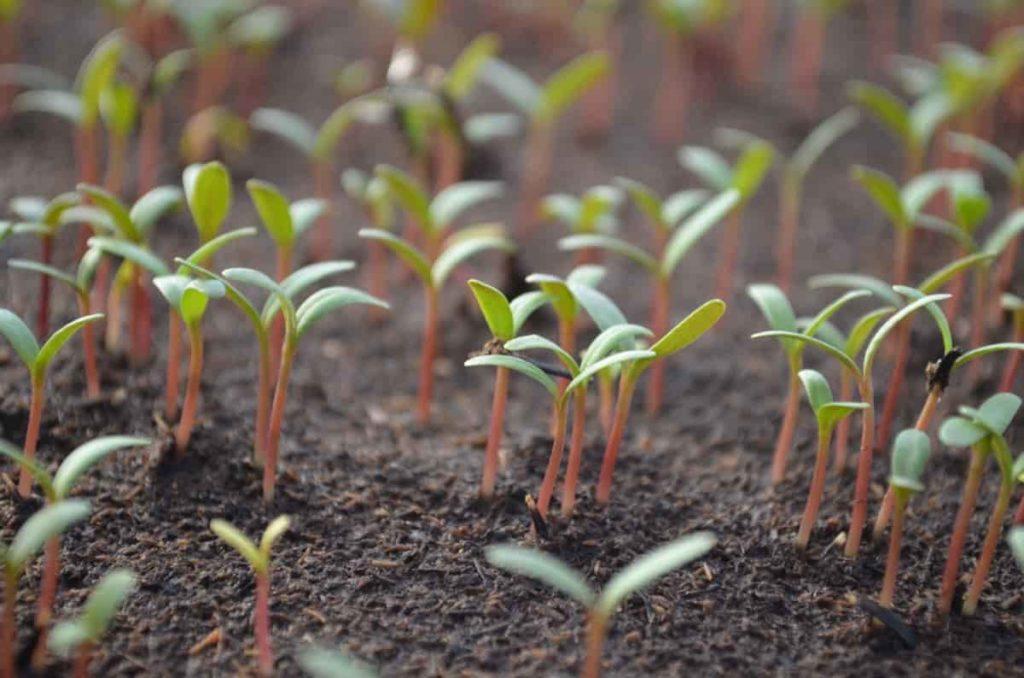
Mimea mingi midogo ambayo ina majani ya kijani, imepandwa kwenye udongo. Na kilimo hichi ni kwa ajili ya upatikanaji wa mbegu za mimea hiyo. Ambayo huuzwa kwa wakulima na hata watunza bustani.